Border Hindustan Ka

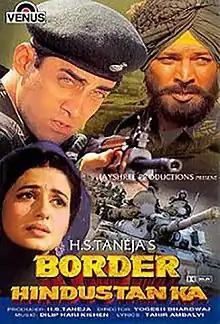
Border Hindustan Ka Movie Poster

Border Hindustan Ka (Border of India) is a 2003 Indian Bollywood war film directed by Yogesh Bharadwaj and produced by H.S. Taneja. It stars Faisal Khan, Rajat Bedi, Aditya Pancholi, Priya Gill and Mink Singh in pivotal roles.